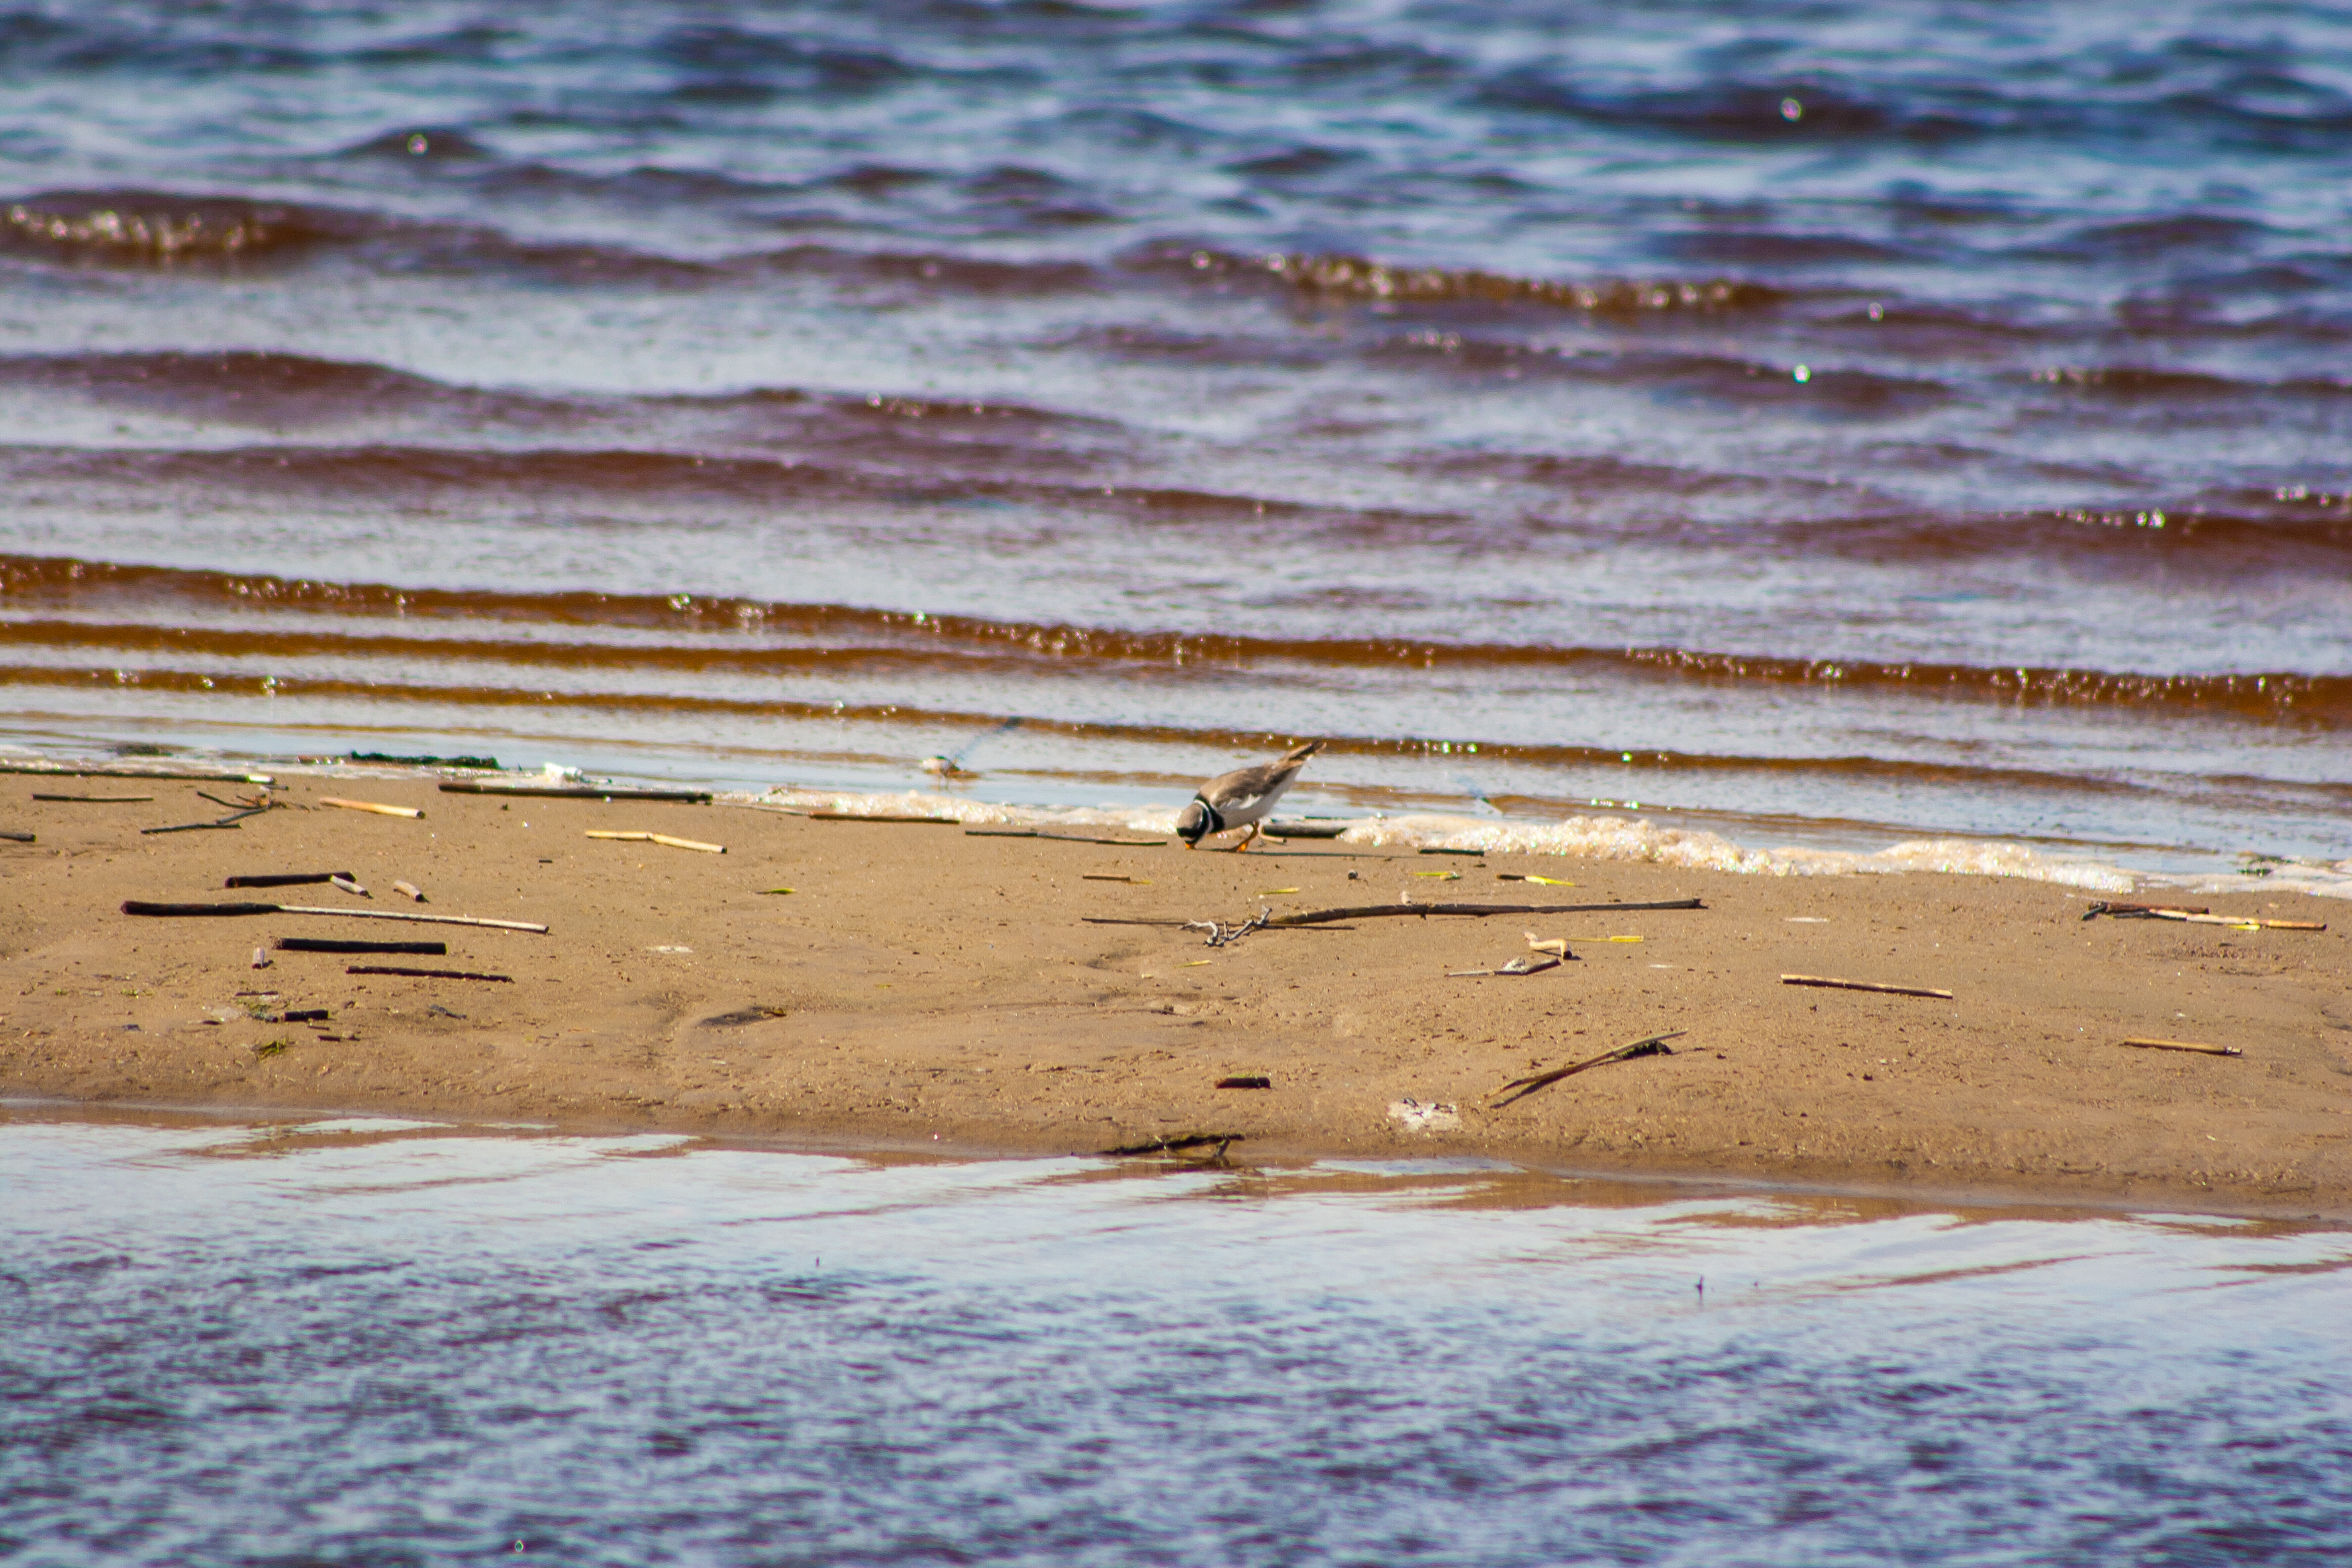
images, water, bird, sky, vertebrate, ecoregion, azure, natural environment, wood, fluid, coastal and oceanic landforms, beach, sunlight, horizon, wind wave, morning, landscape, sand, liquid, shore, calm, dusk, coast, wave, reflection, winter, seabird, ocean, rock, evening, lake, bay, tide, wildlife, shadow, wind, soil, sea, tropics, vacation, charadriiformes, tree, mudflat, wetland